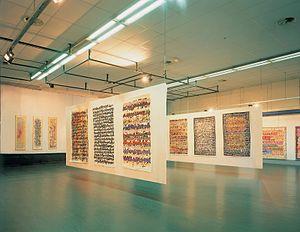
Bernard Barillot
Bernard Barillot, né le 4 octobre 1949 à Carcassonne, est un peintre et calligraphe français.